Arve Bakke

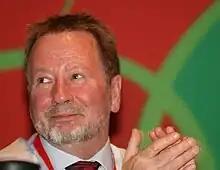

Arve Bakke (born 28 September 1952, Ulsteinvik) is the leader of Fellesforbundet.